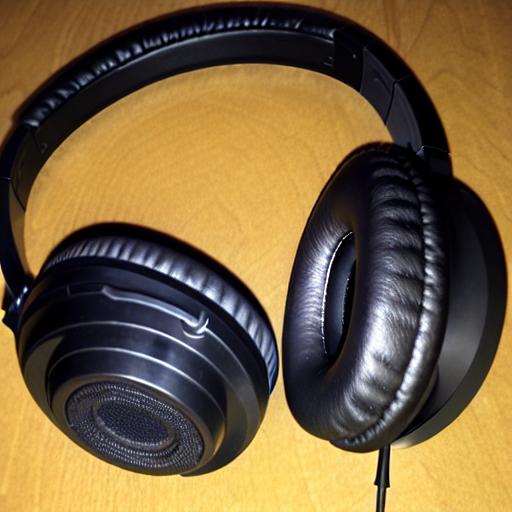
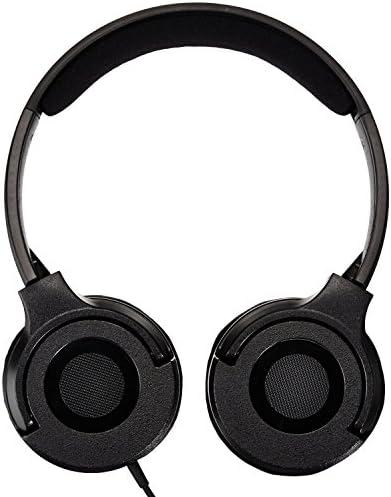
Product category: headphones
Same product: no